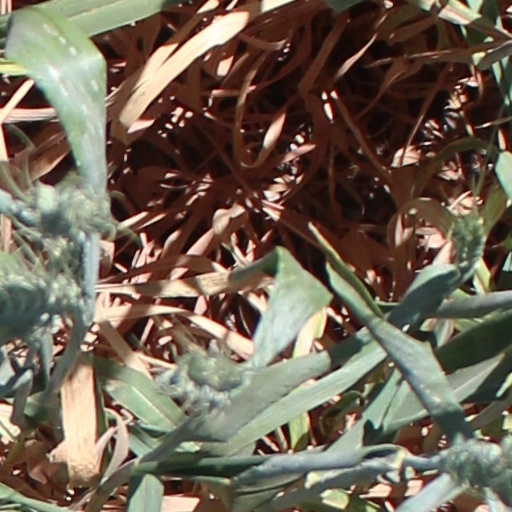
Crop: wheat